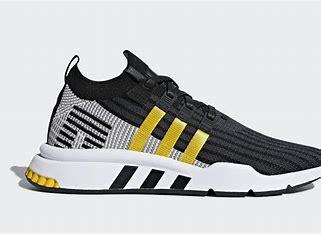
Brand: Adidas
Model: EQT Cushion Adv